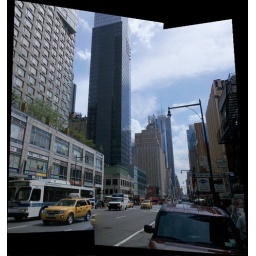
a building in a street, around 50th street manhattan